A Snake Falls to Earth

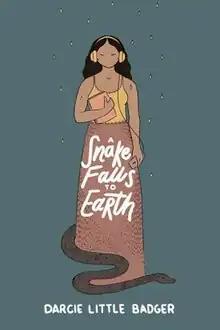
First edition cover (pub. Levine Querido)

A Snake Falls to Earth is a 2021 speculative novel by Darcie Little Badger marketed to readers aged 12–18. It falls into the distinct genre of Indigenous Futurism, which includes narratives regarding "the process of 'returning to ourselves', which involves discovering how personally one is affected by colonization, discarding the emotional and psychological baggage carried from its impact, and recovering ancestral traditions in order to adapt in [a] post-Native Apocalypse world."